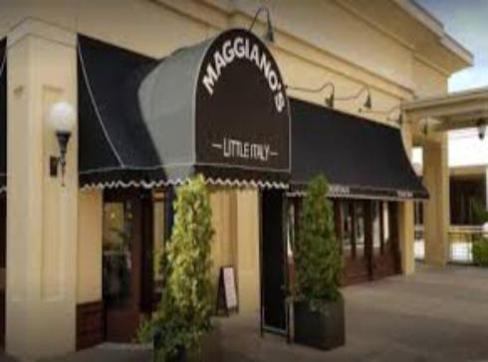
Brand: maggiano's little italy
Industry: Food